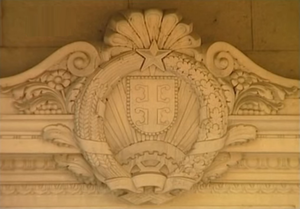
Le président de la République de Serbie est le chef de l'État de la République de Serbie. L'actuel président de la République est Aleksandar Vučić, qui a été élu au second tour de l'élection présidentielle de 2017.